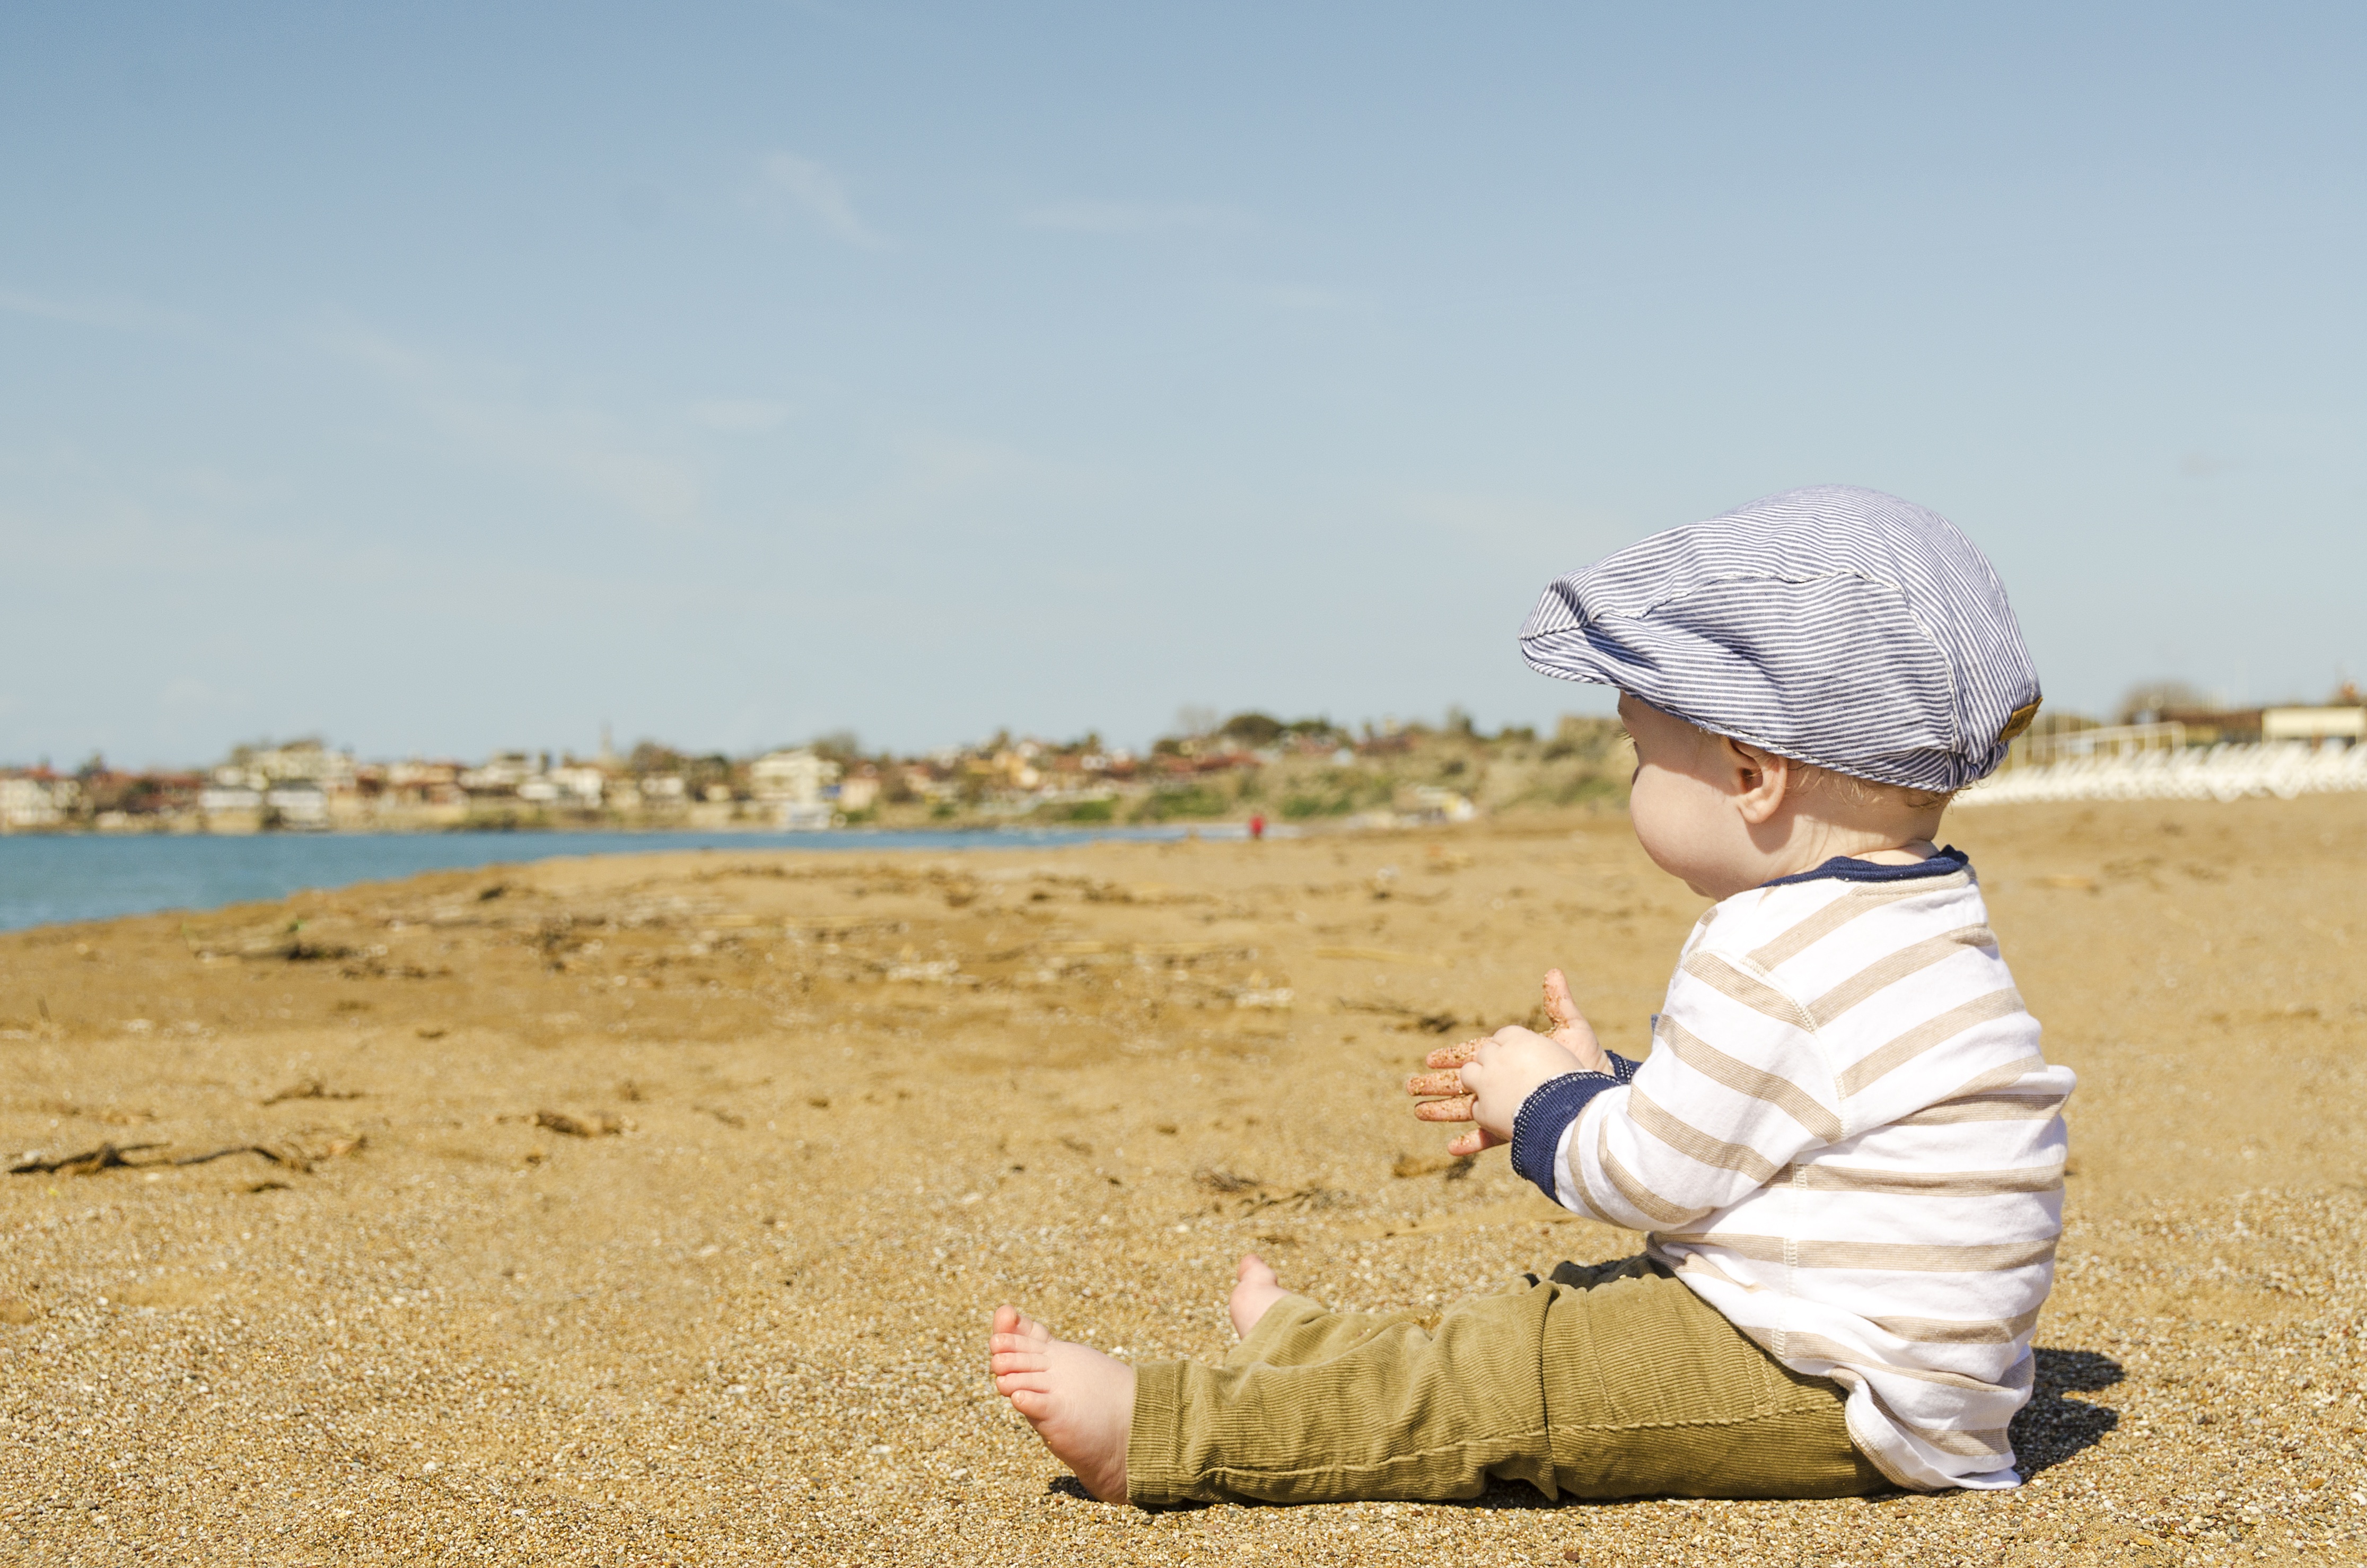
beach, sea, water, sand, field, play, boy, kid, cute, child, playing, agriculture, seashore, caucasian, outdoors, grass family